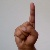
The image shows a hand gesture representing the letter 'D' in Indian Sign Language.